Gölcük Naval Shipyard

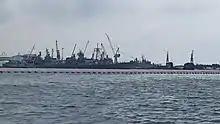
Gölcük Naval Shipyard

To repair the war damages of the Turkish battlecruiser TCG "Yavuz" after World War I, a floating drydock, large enough to hold the big vessel, was needed. The site chosen was Gölcük on the southern shore of the Gulf of İzmit. With the construction of the floating drydock and the housing barracks by the German shipbuilding company Flender Werke, Gölcük Naval Shipyard was established in 1926.